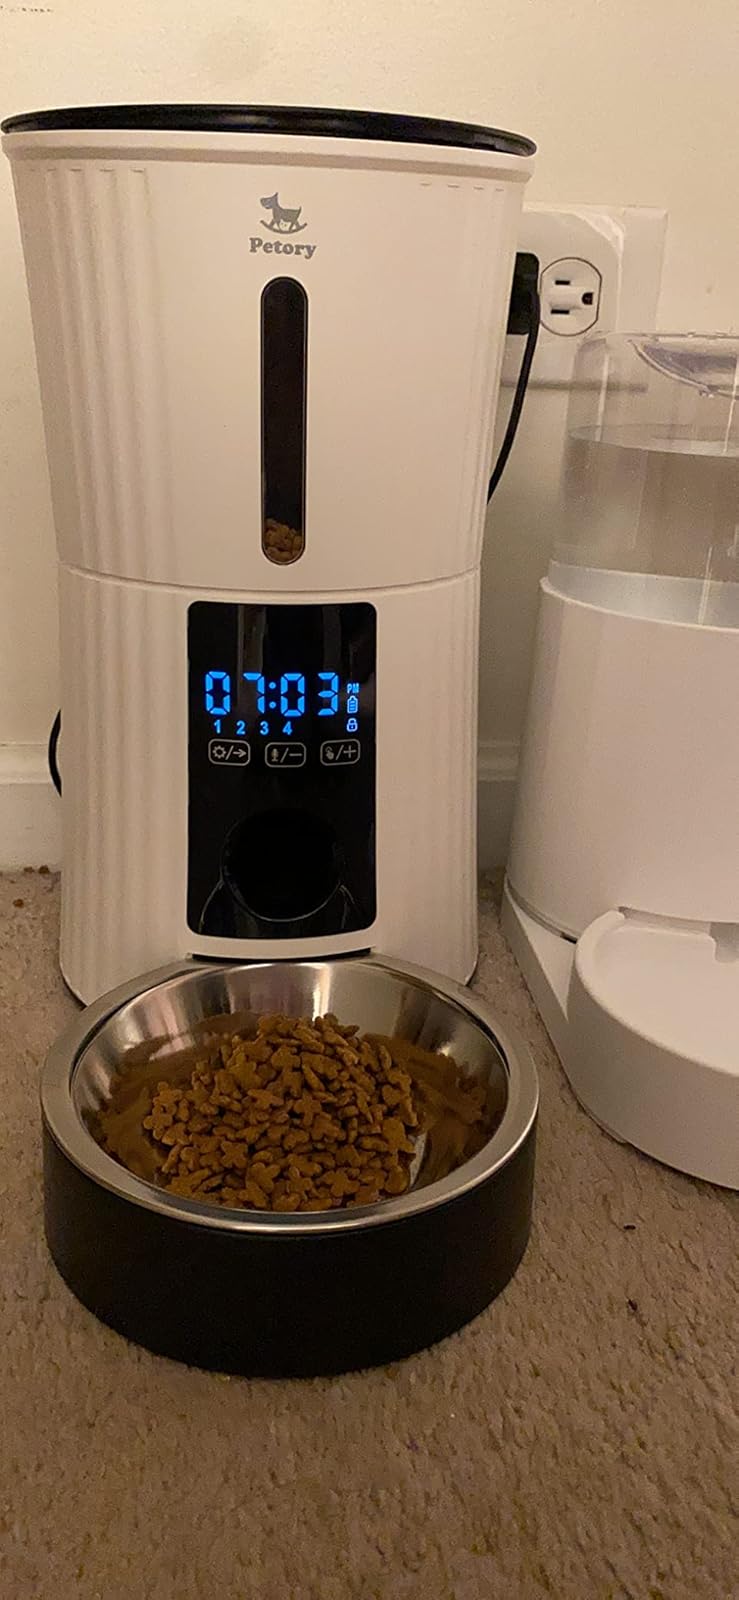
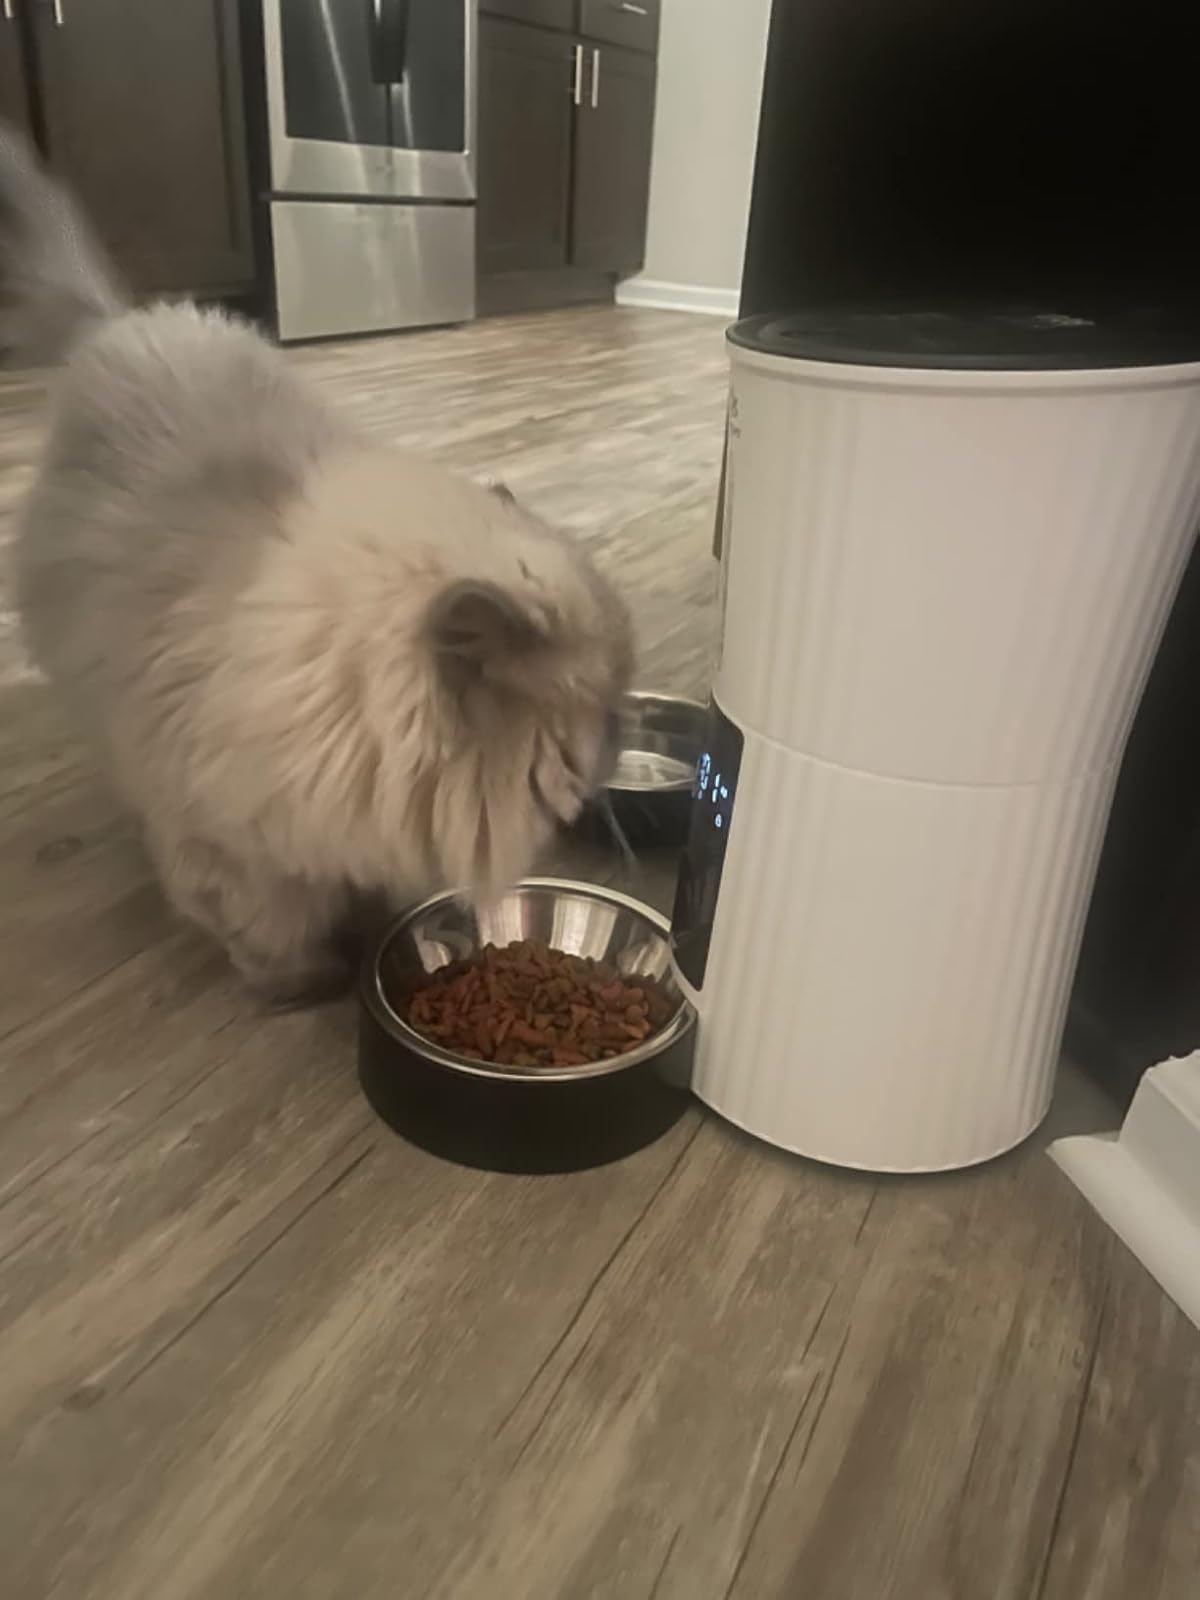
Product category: items_feeder
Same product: yes